North Head, New Brunswick

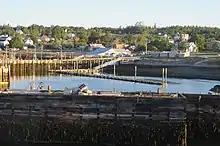
North Head harbor

North Head is a community on the island of Grand Manan, New Brunswick. Formerly a separate village, it was amalgamated into the newly formed village of Grand Manan in 1995. North Head is the southern terminus of the Blacks Harbour to Grand Manan Island Ferry.